Konrad Fiałkowski

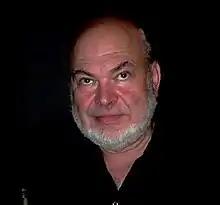

Konrad R. Fiałkowski (29 December 1939 – 23 November 2020) was a Polish engineer, information technology scientist and hard science fiction writer.